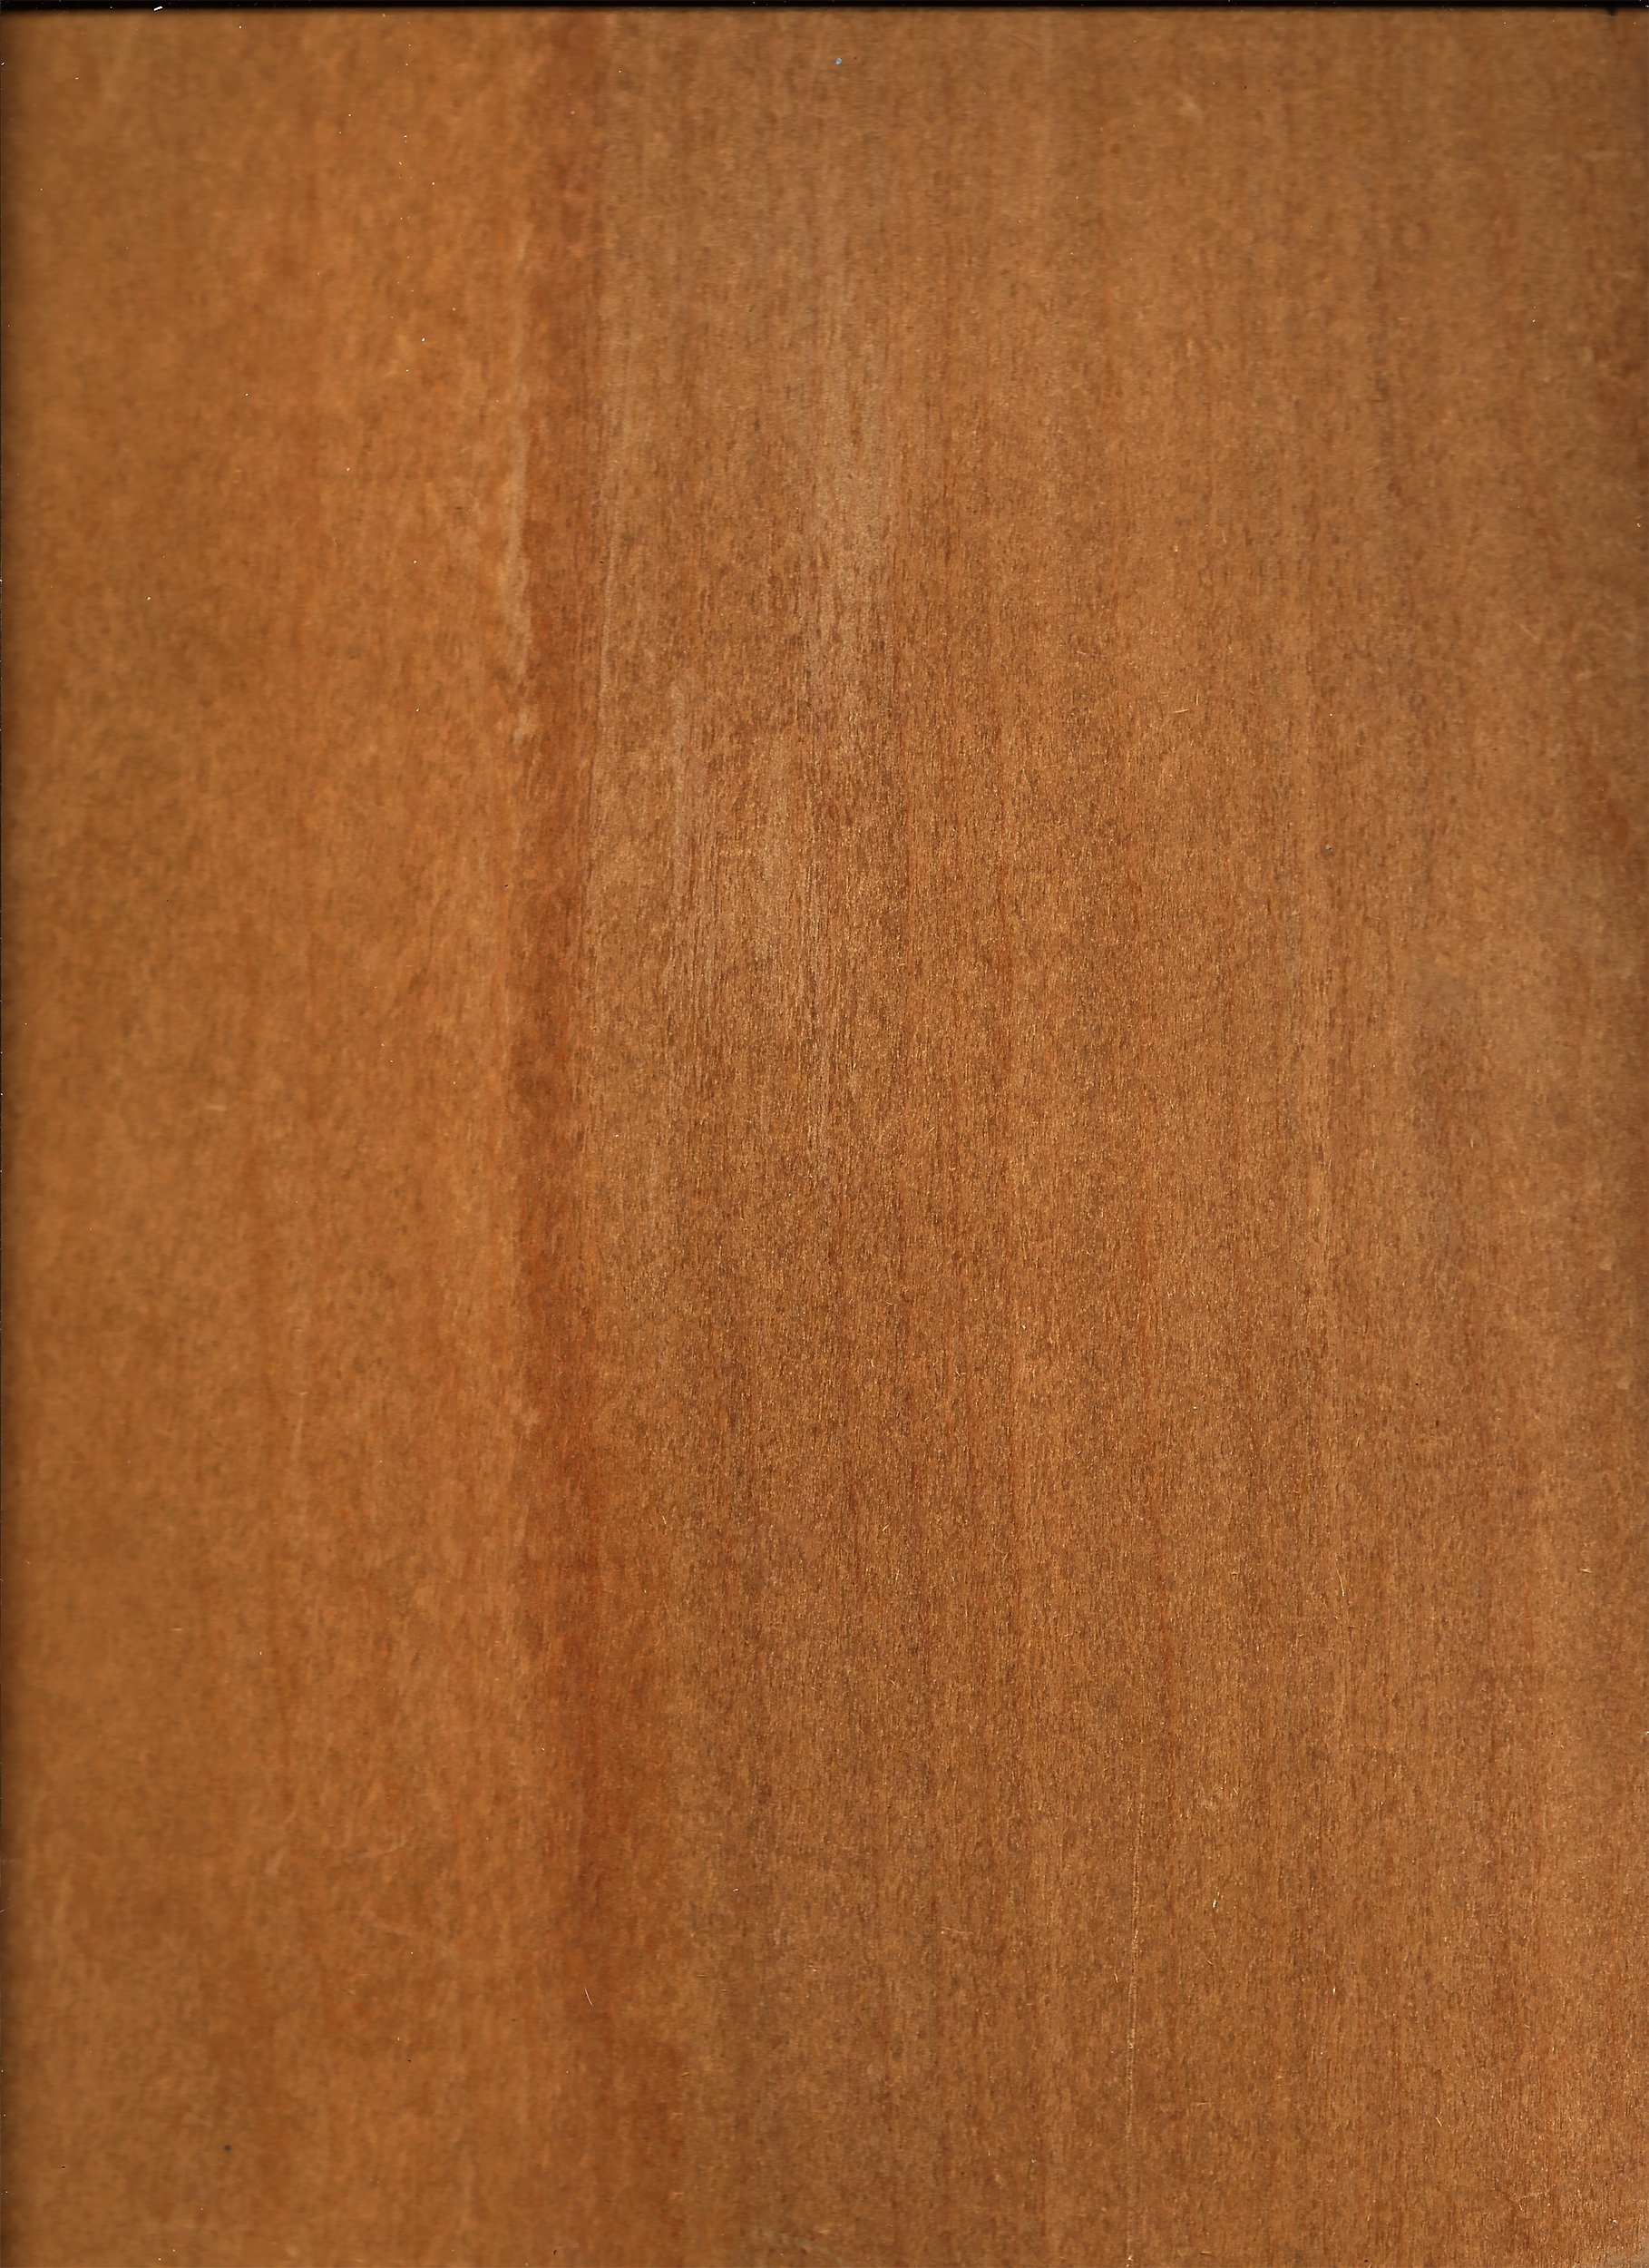
wood, floor, brown, tile, hardwood, logs, flooring, plywood, materials, wood flooring, laminate flooring, wood stain